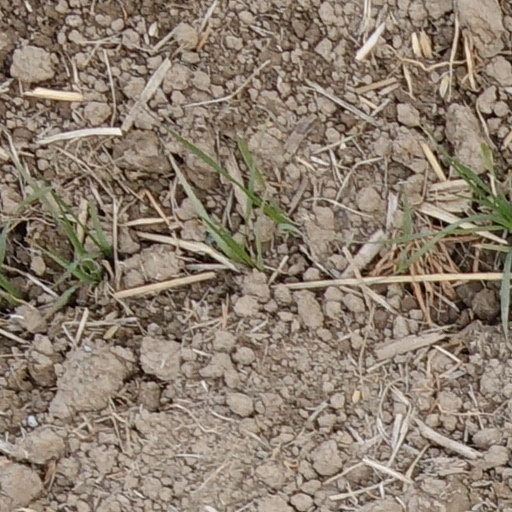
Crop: wheat